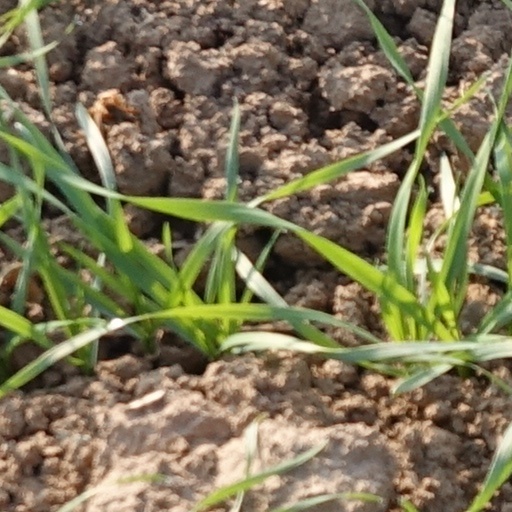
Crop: wheat